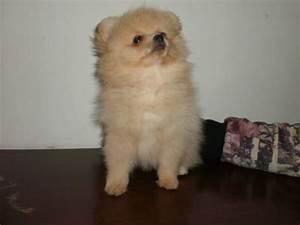
dog